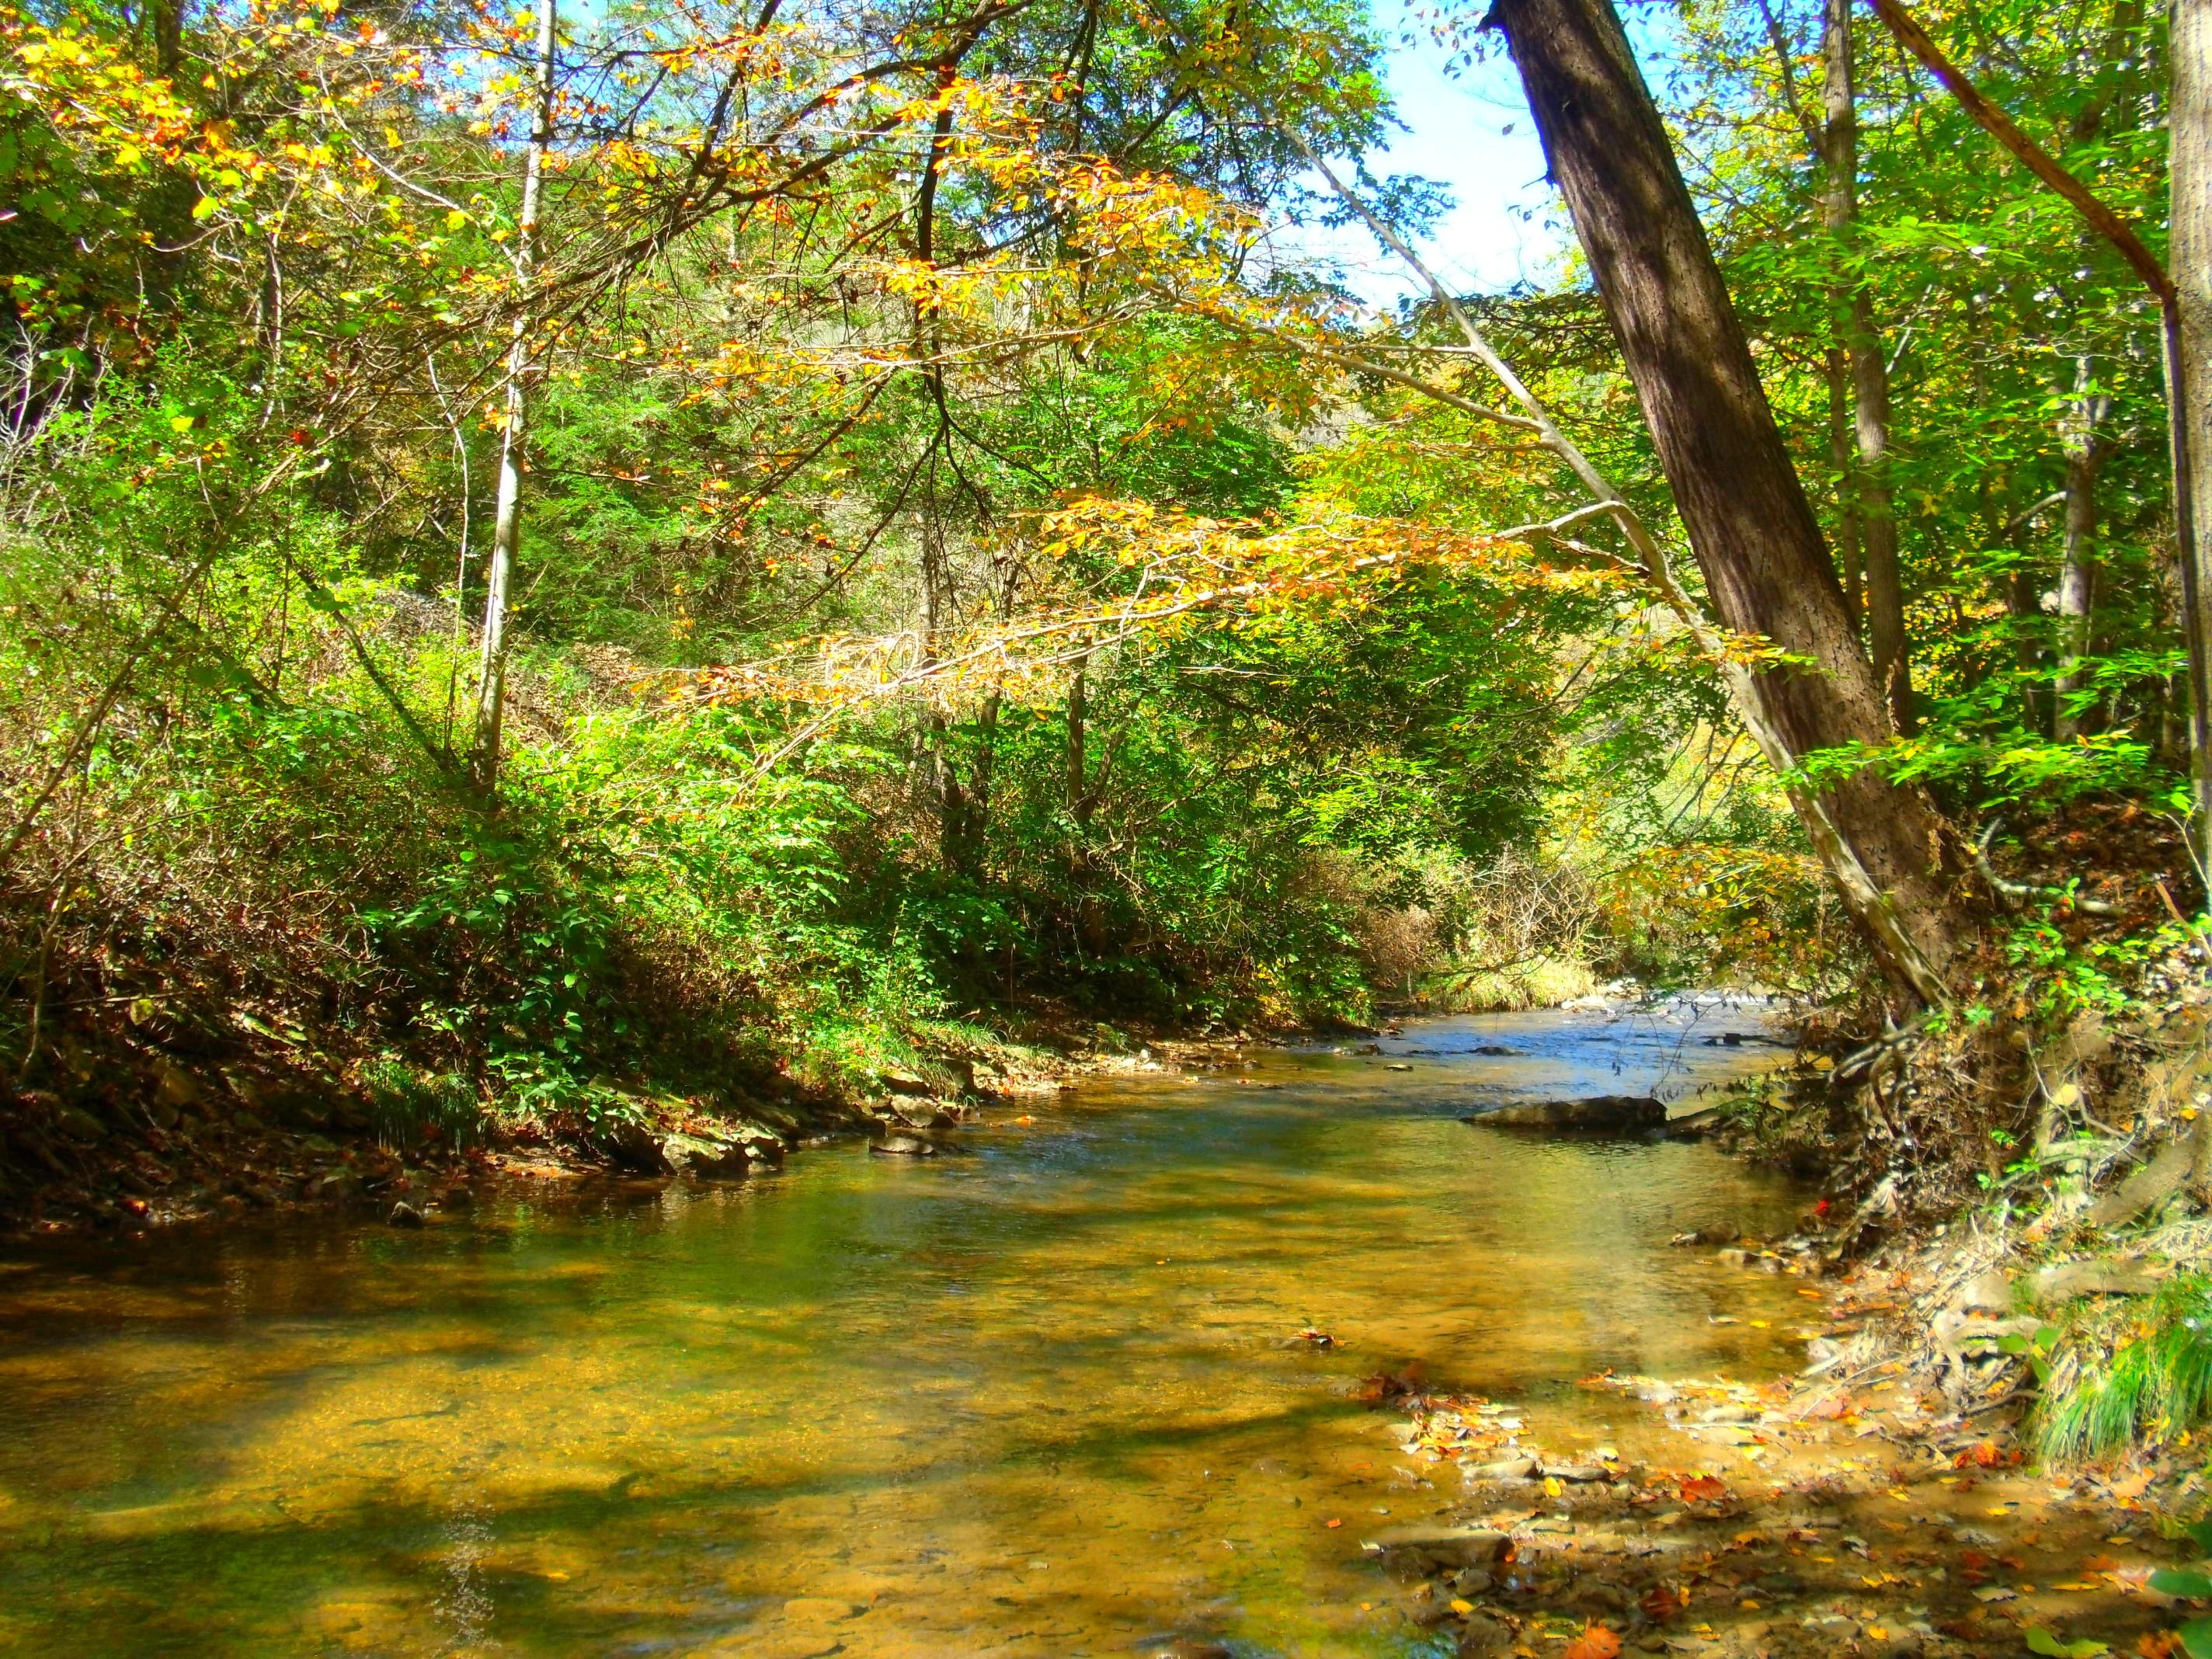
landscape, tree, water, nature, forest, outdoor, creek, wilderness, countryside, leaf, river, valley, stream, jungle, tranquil, natural, autumn, scenery, rapid, body of water, trees, rainforest, woodland, habitat, ecosystem, nature reserve, west virginia, old growth forest, natural environment, geographical feature, riparian forest